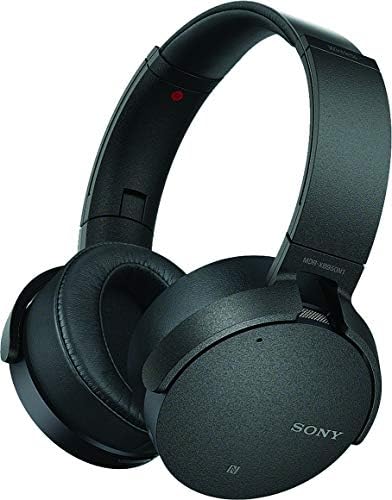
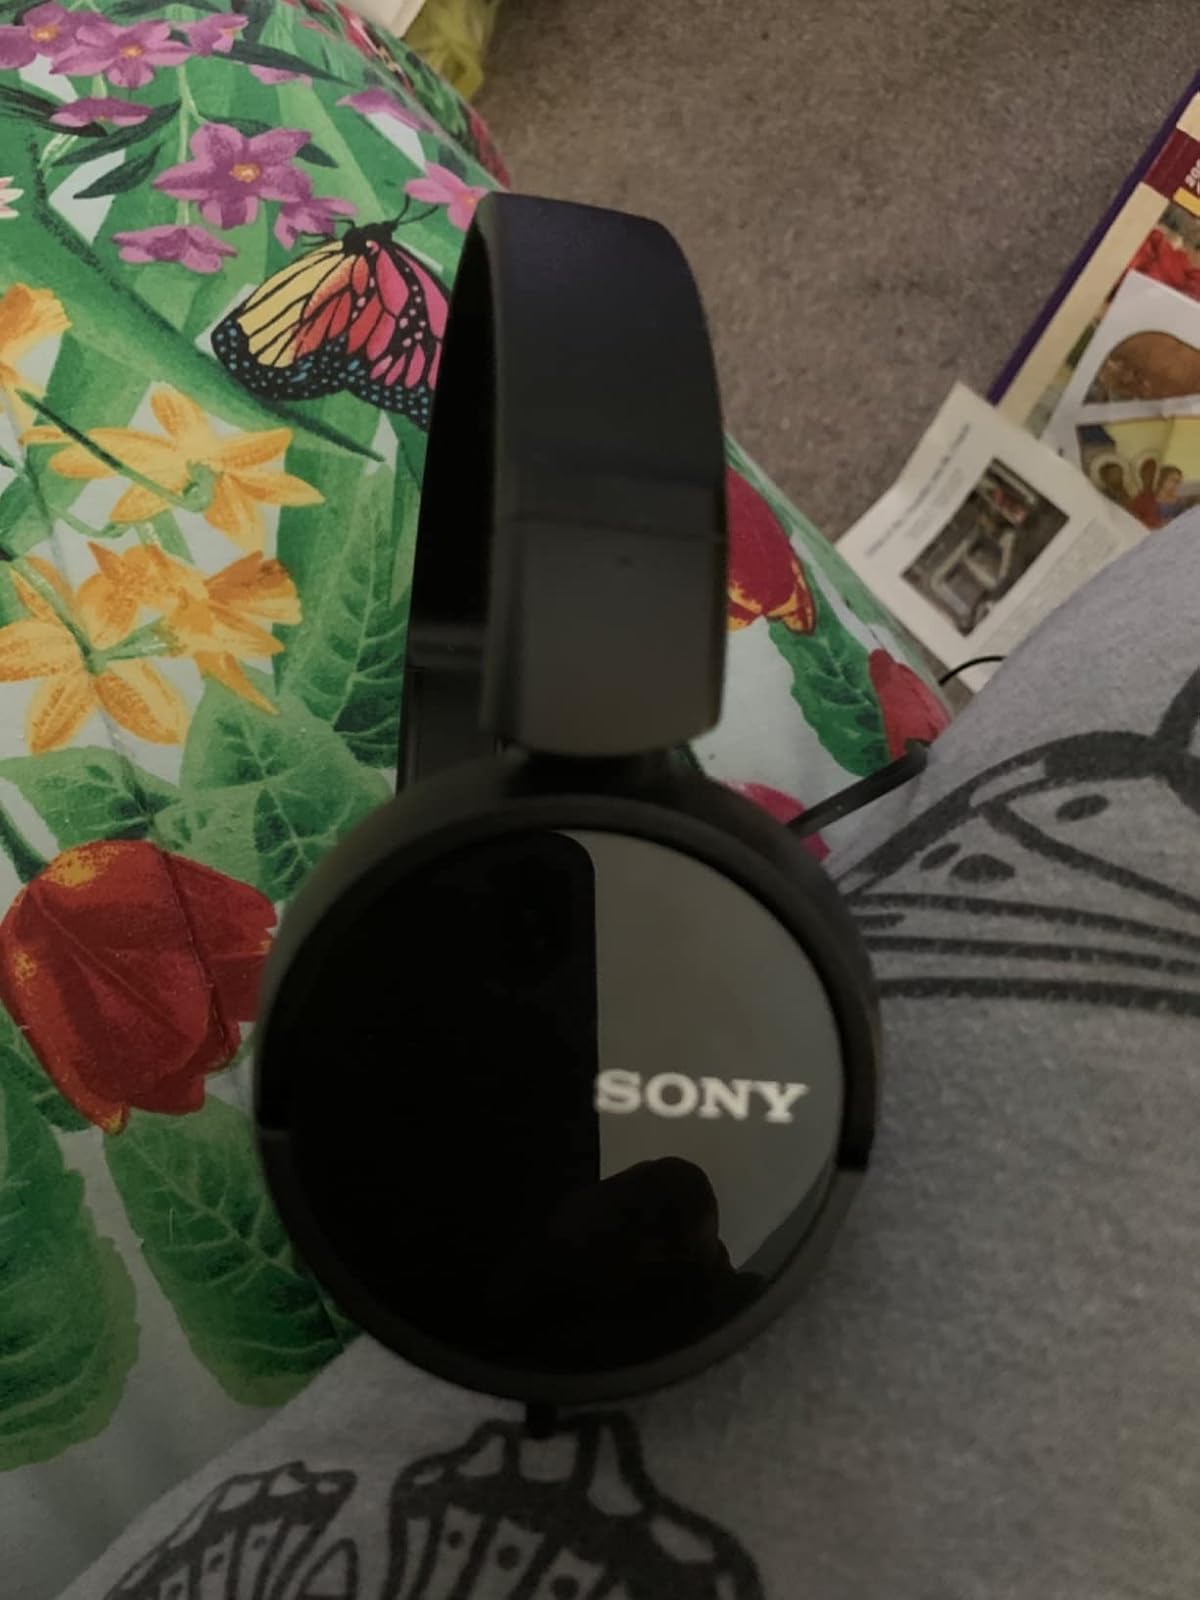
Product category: headphones
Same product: no